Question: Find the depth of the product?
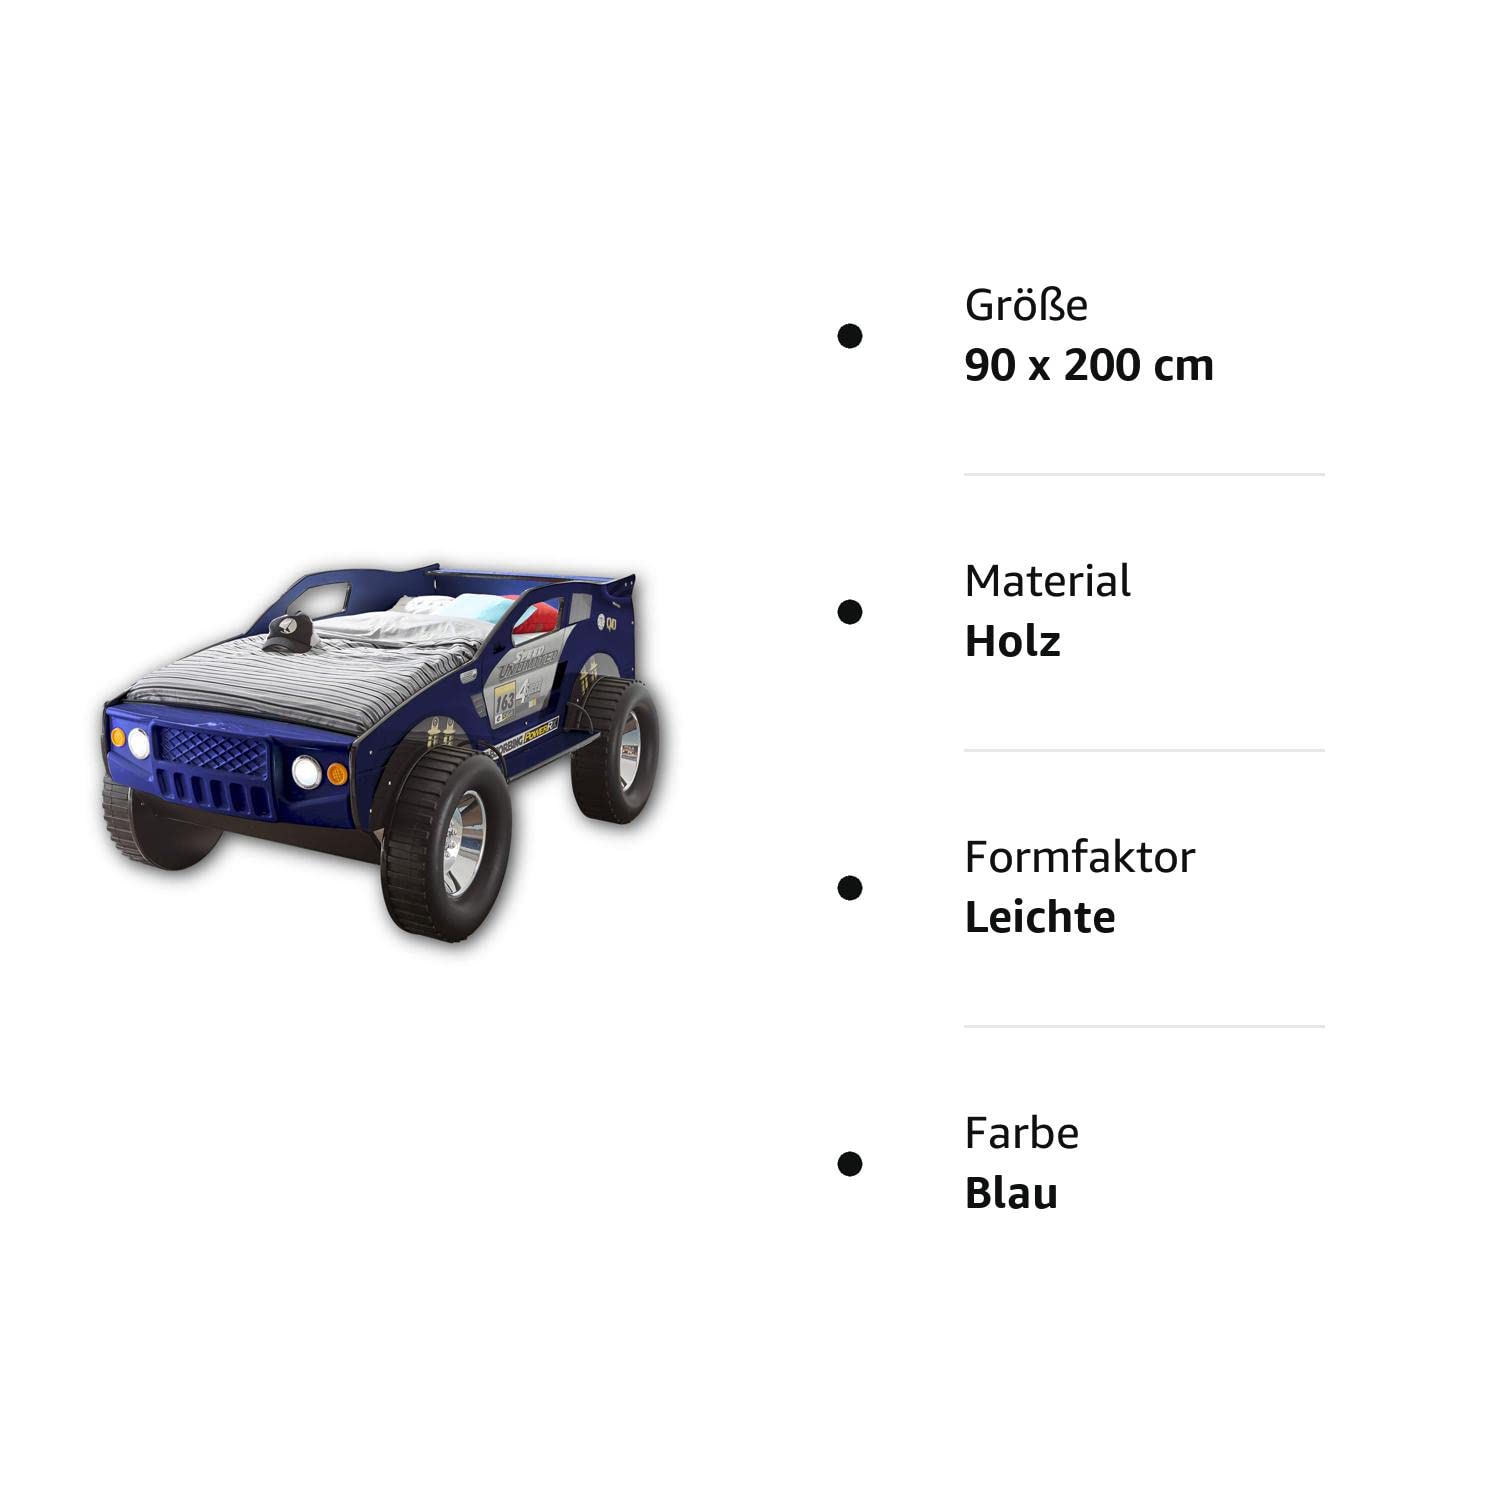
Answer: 200.0 centimetre